Bryant Johnson

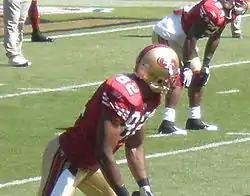
Johnson with the San Francisco 49ers in 2008

Bryant Andrew Johnson (born March 7, 1981) is an American former professional football player who was a wide receiver who played in the National Football League (NFL). He was selected by the Arizona Cardinals 17th overall in the 2003 NFL draft and also played for the San Francisco 49ers, Detroit Lions, and Houston Texans. He played college football for the Penn State Nittany Lions.